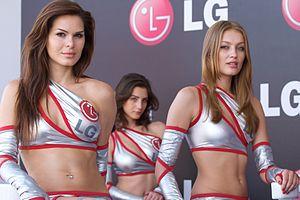
La Formule 1, communément abrégée en F1, est une discipline de sport automobile considérée comme la catégorie reine de ce sport. Elle a pris au fil des ans une dimension mondiale et elle est, avec les Jeux olympiques et la Coupe du monde de football, l'un des événements sportifs les plus médiatisés.